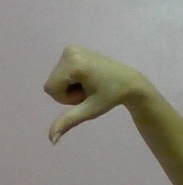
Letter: waw